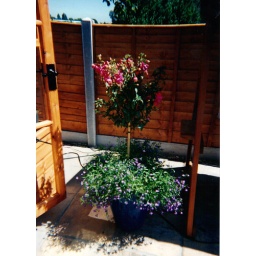
Standard fuschia & blue lobelia in a pot